Commission for Organising the Fortified Regions

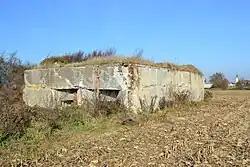
Casemate 593 Bantzenheim sud

The Commission for Organizing the Fortified Regions ( (CORF)) is a French military organization created on 30September 1927 by the Minister of War Paul Painlevé to study and carry out border fortification. Its creation was not a spontaneous decision but the result of a long and deep reflection on how best to defend the borders of France.